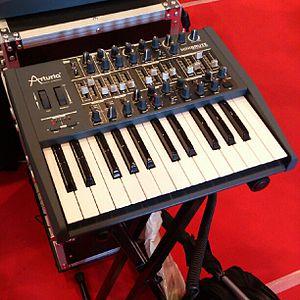
Arturia est une société d’informatique musicale basée à Grenoble qui développe des reproductions logicielles d'anciens synthétiseurs, des claviers Midi, des contrôleurs, des synthétiseurs analogiques et des interfaces audio.